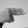
ASL letter: H